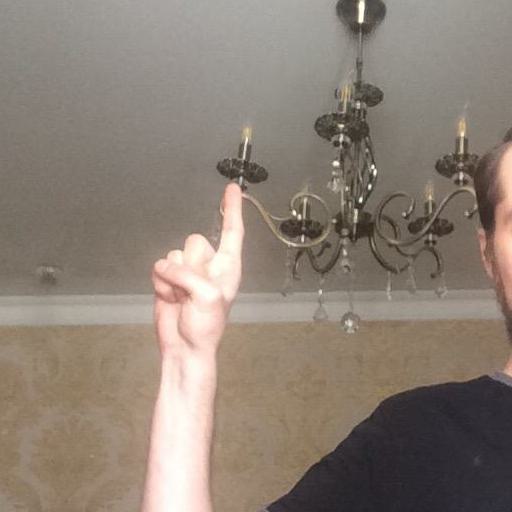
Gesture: one